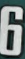
Number: 6